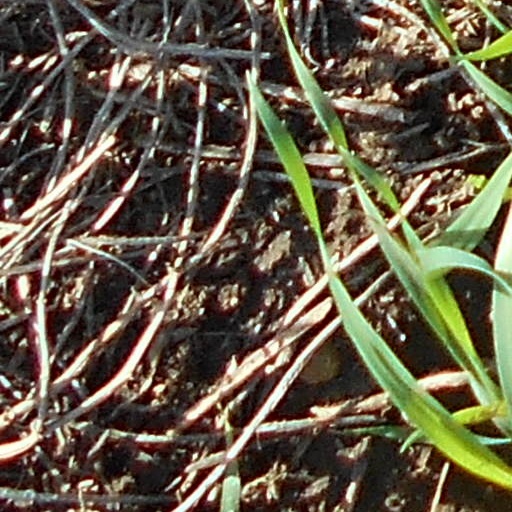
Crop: wheat